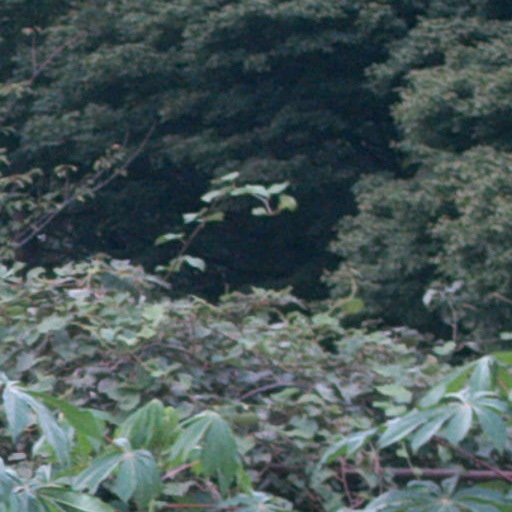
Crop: cassava